Grid cell

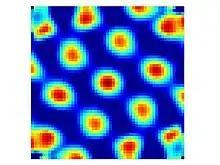
Spatial autocorrelogram of the neuronal activity of the grid cell from the first figure.

Grid cells are neurons that fire when a freely moving animal traverses a set of small regions (firing fields) which are roughly equal in size and arranged in a periodic triangular array that covers the entire available environment. Cells with this firing pattern have been found in all layers of the dorsocaudal medial entorhinal cortex (dMEC), but cells in different layers tend to differ in other respects. Layer II contains the largest density of pure grid cells, in the sense that they fire equally regardless of the direction in which an animal traverses a grid location. Grid cells from deeper layers are intermingled with conjunctive cells and head direction cells (i.e. in layers III, V and VI there are cells with a grid-like pattern that fire only when the animal is facing a particular direction).